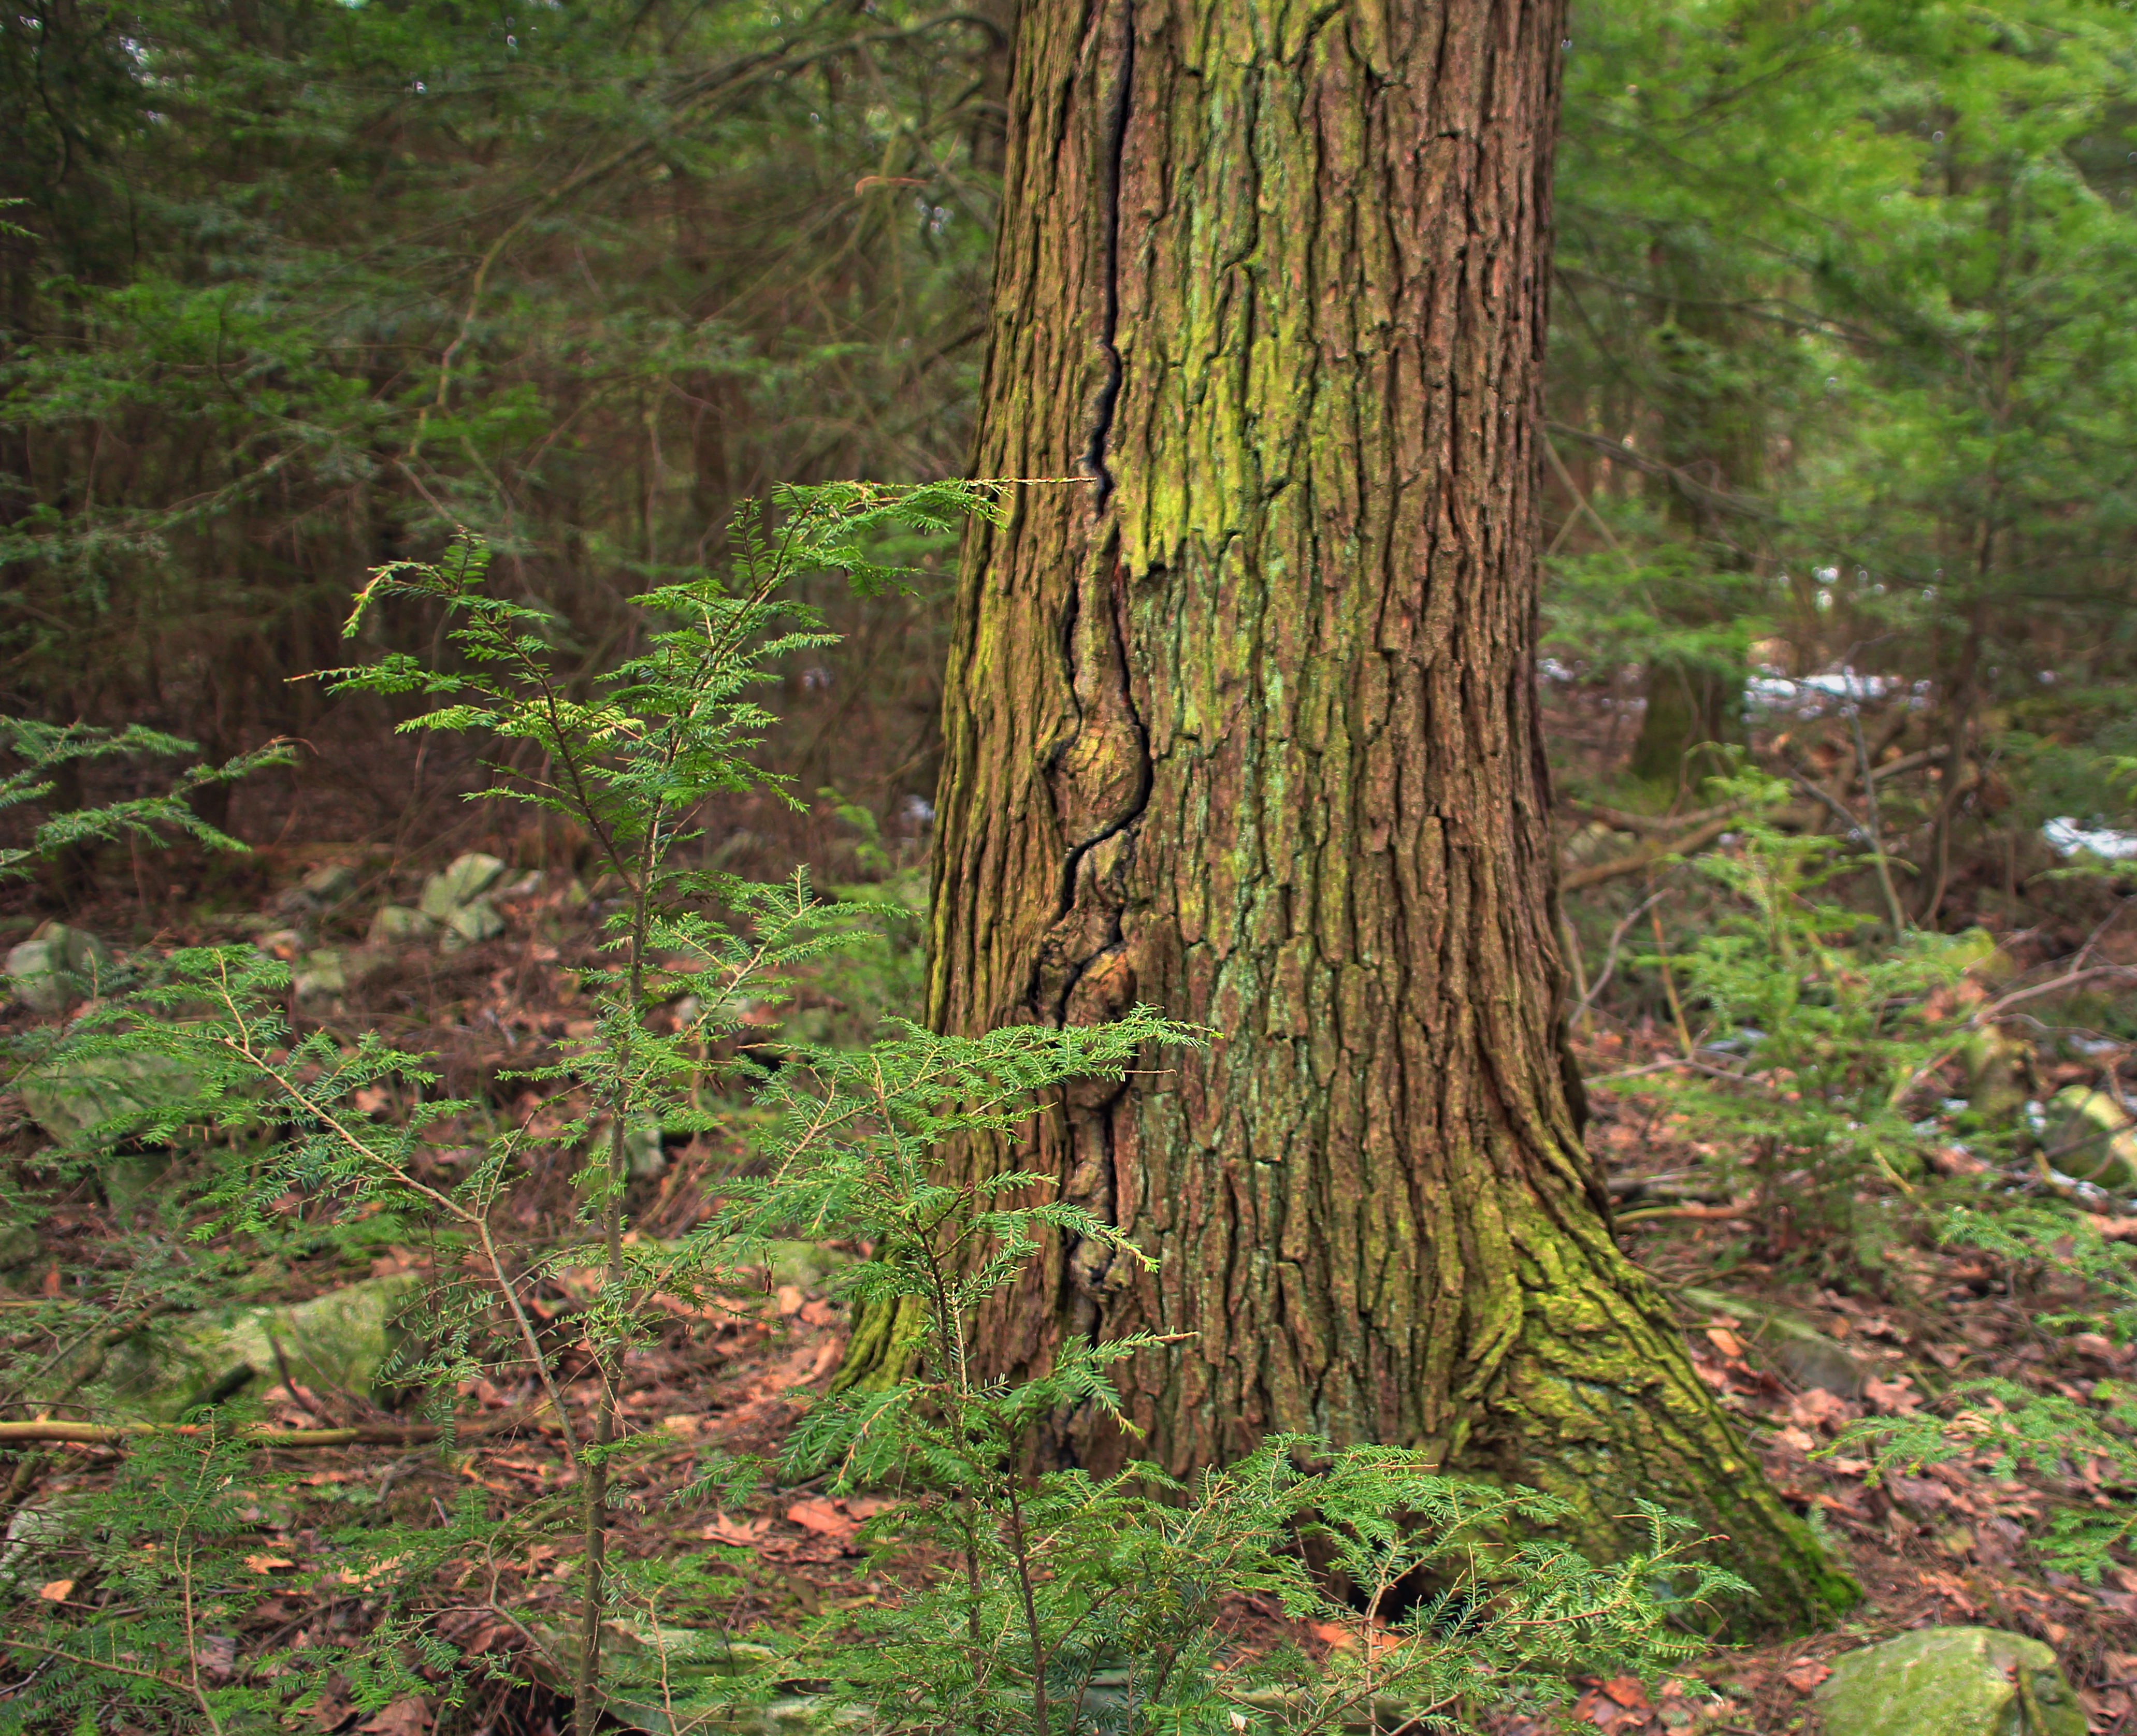
tree, nature, forest, branch, plant, hiking, leaf, flower, trunk, spring, trees, creativecommons, coniferous, spruce, rainforest, clintoncounty, deciduous, hemlocks, easternhemlocks, tsugacanadensis, understory, undergrowth, pennsylvania, oldgrowthforest, baldeaglestateforest, relictforest, pennyhill, mountriansares, riansaresmountain, mtriansares, grove, woodland, habitat, larch, ecosystem, biome, old growth forest, natural environment, plant stem, woody plant, temperate broadleaf and mixed forest, temperate coniferous forest, land plant